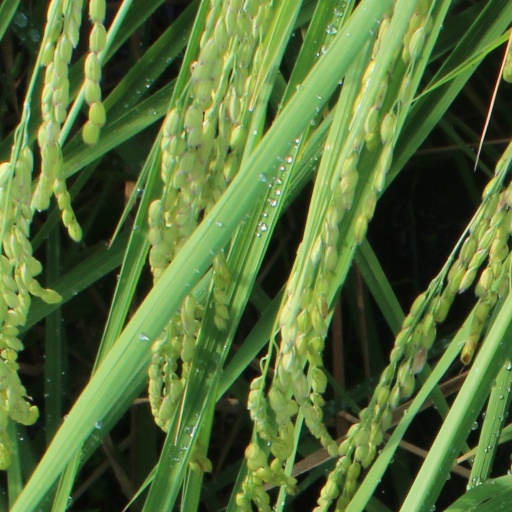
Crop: rice